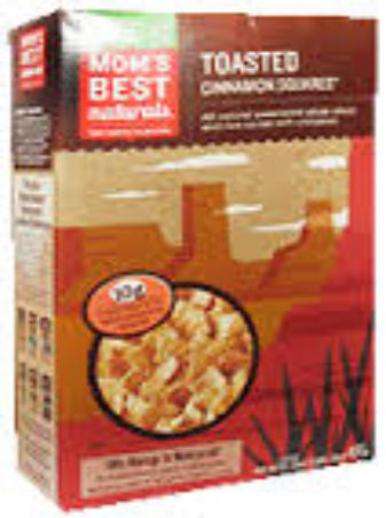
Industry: Food